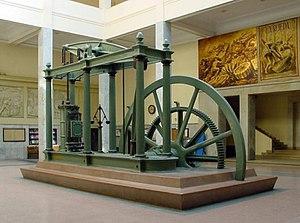
La révolution industrielle est le processus historique du XIXᵉ siècle qui fait basculer, une société à dominante agraire et artisanale vers une société commerciale et industrielle. Cette transformation, tirée par le boom ferroviaire des années 1840, affecte profondément l'agriculture, l'économie, le droit, la politique, la société et l'environnement.
La « révolution numérique » désigne le bouleversement profond des sociétés provoqué par l'essor des techniques numériques telles que l'informatique et le développement du réseau Internet.
Recherches sur la nature et les causes de la richesse des nations, ou plus simplement la Richesse des nations, est le plus célèbre ouvrage d’Adam Smith. Publié en 1776, c’est le premier livre moderne d’économie.
Le terme de monde occidental peut prêter à confusion car il recouvre des réalités différentes selon les époques et selon des considérations politiques, culturelles, idéologiques, religieuses ou philosophiques. Il est donc intéressant de l’étudier dans une perspective historique.
Le terme vapeur peut désigner :
Le mot révolution vient du latin revolutio, employé notamment pour le retour des astres dans le ciel.
La machine de Watt a apporté des améliorations fondamentales aux machines à vapeur précédentes. Ce fut notamment la première machine à vapeur à utiliser un condenseur séparé.
Le terme de mondialisation correspond à la libre circulation des marchandises, des capitaux, des services, des personnes, des techniques et de l'information. Il désigne le processus d'intégration des marchés et de rapprochement des humains qui résulte notamment de la libéralisation des échanges, du développement des moyens de transport de personnes et de marchandises, et des retombées des technologies de l'information et de la communication à l'échelle planétaire. Elle se manifeste, outre l'interdépendance croissante des économies et l'intensification de la concurrence, par l'expansion des échanges et des interactions humaines.